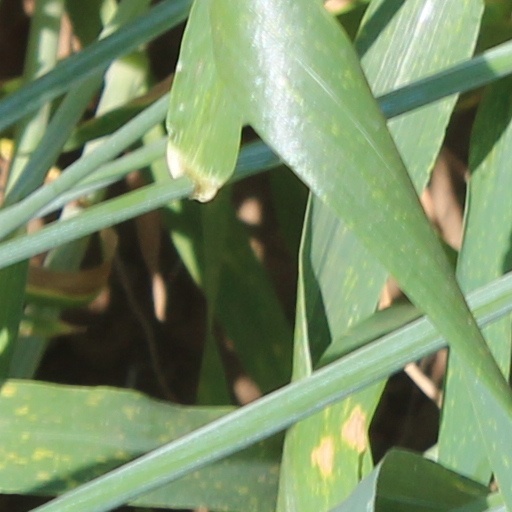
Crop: wheat